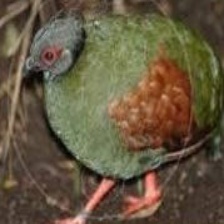
Species: CRESTED WOOD PARTRIDGE
Scientific name: ROLLULUS ROULOUL
ImageNet parent category: partridge